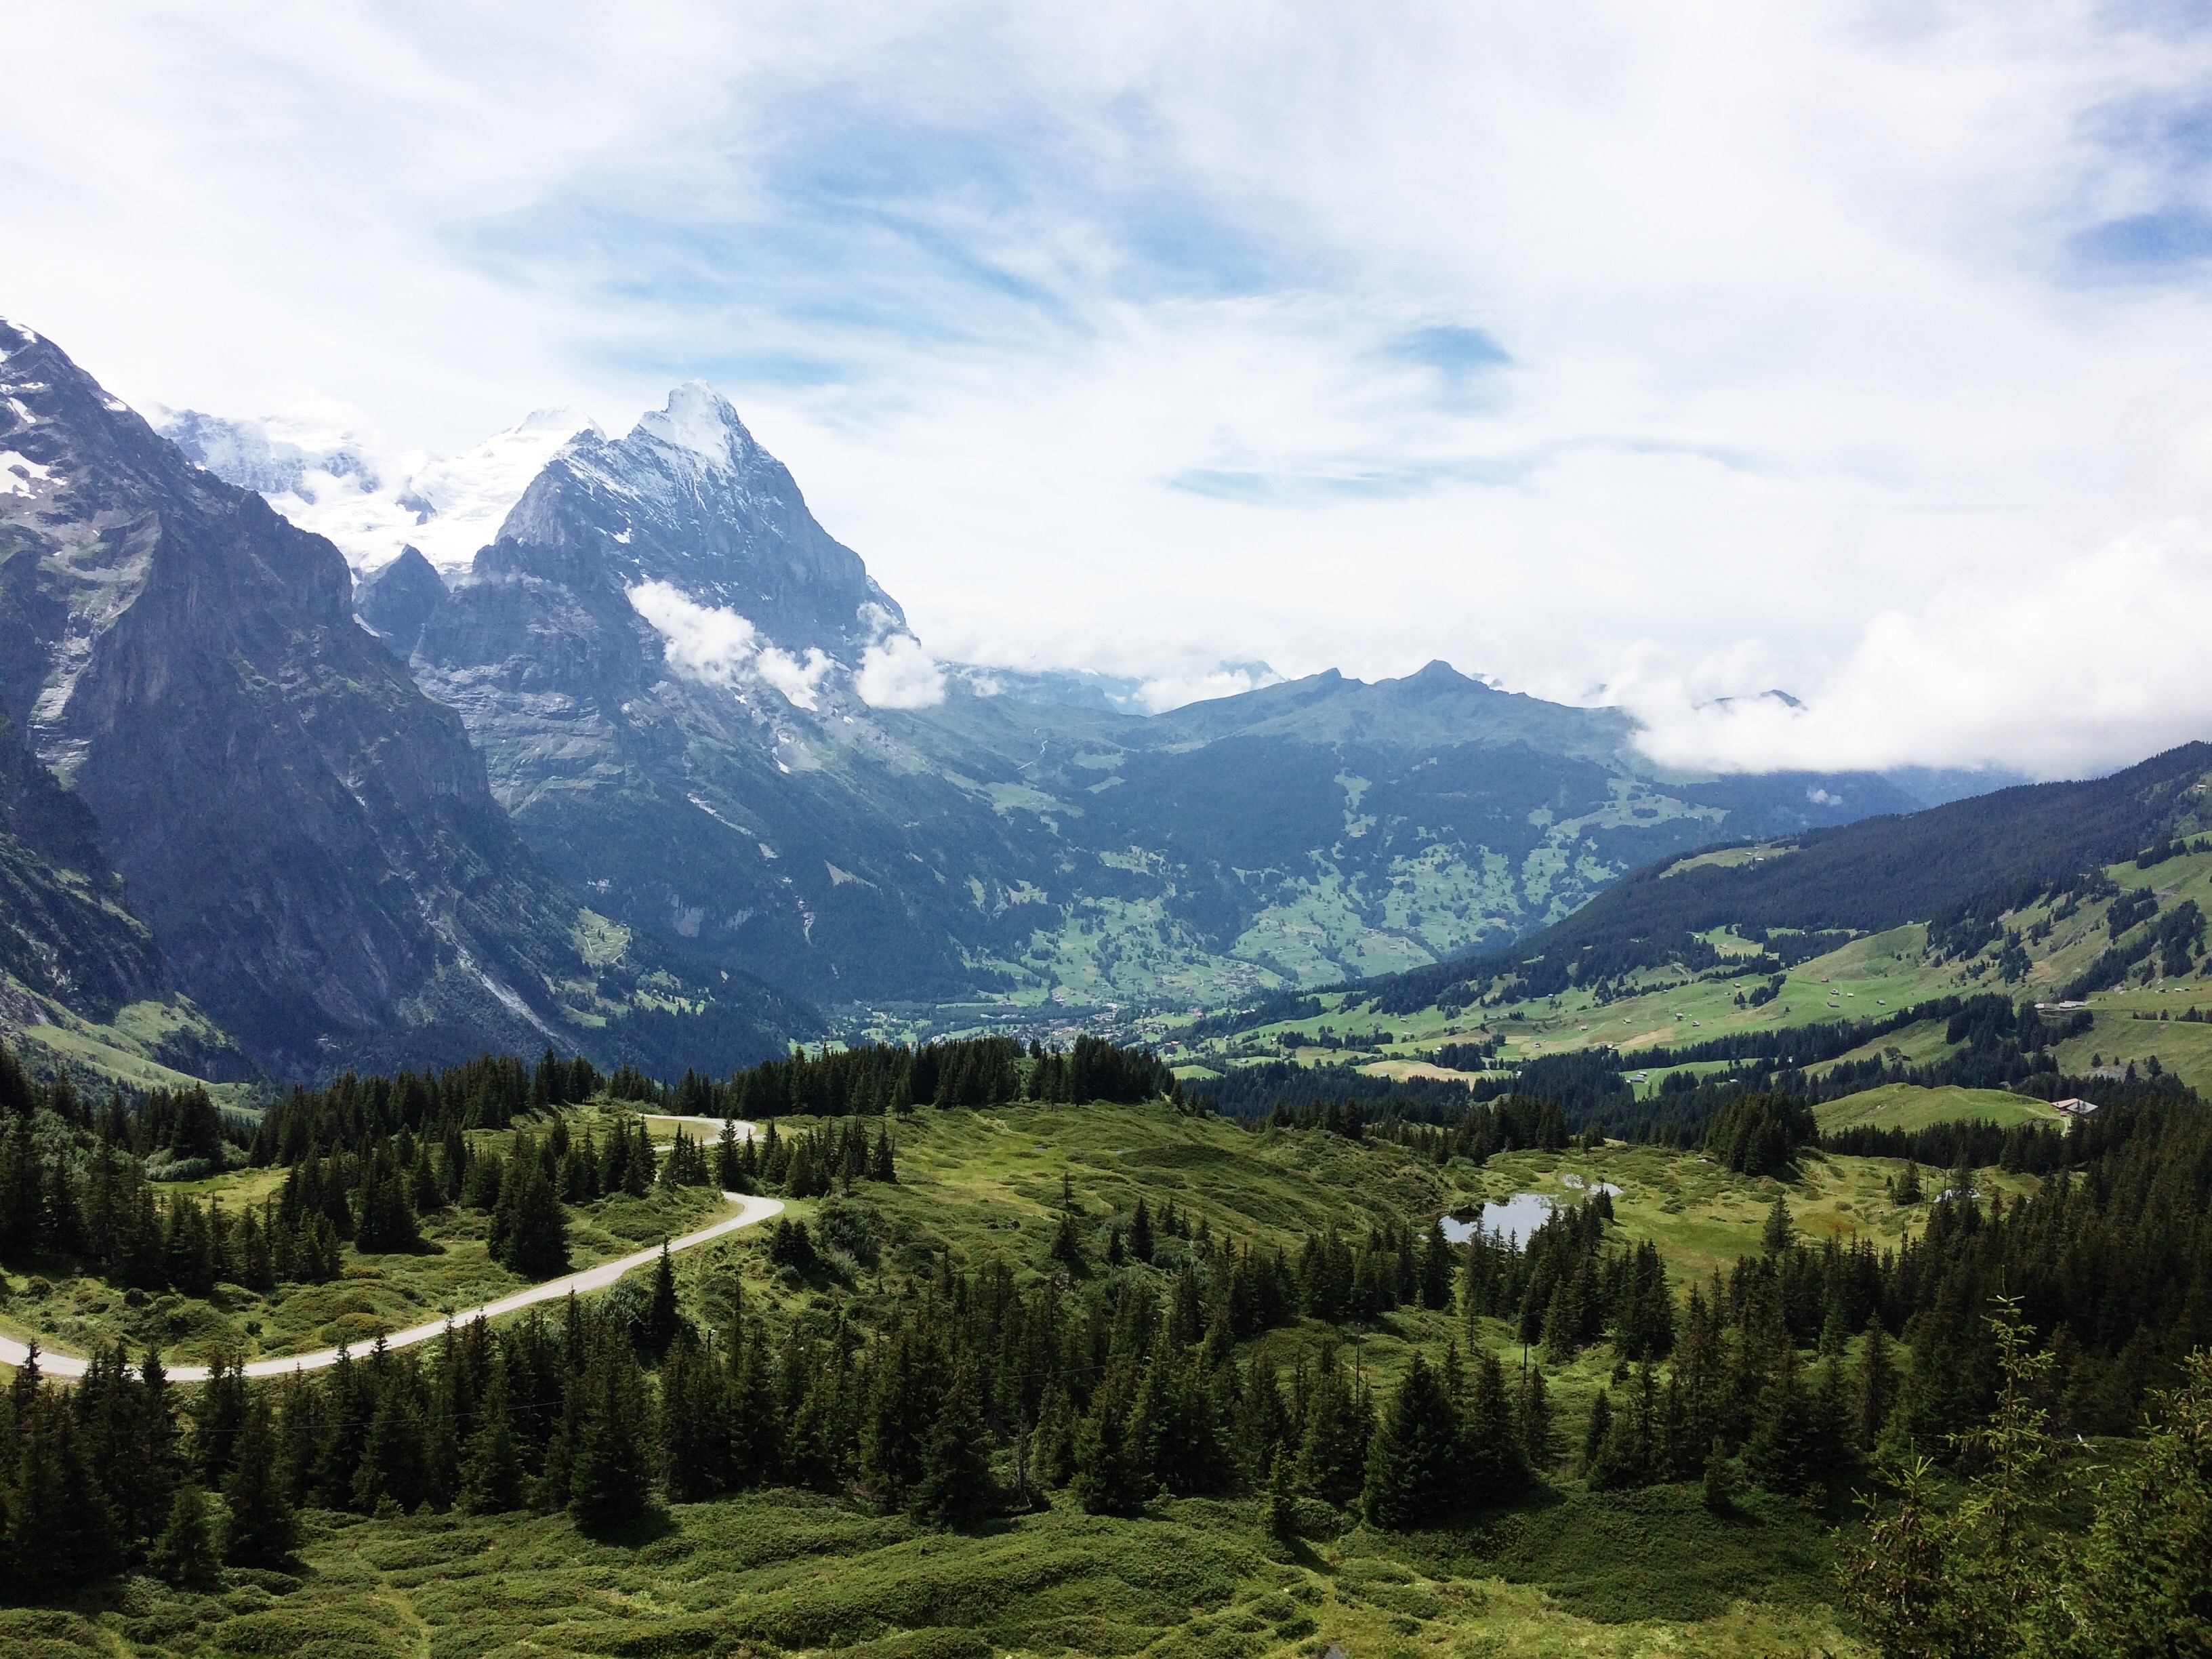
landscape, nature, forest, wilderness, mountain, meadow, valley, mountain range, highland, national park, ridge, alps, plateau, fell, landform, mountain pass, geographical feature, mountainous landforms